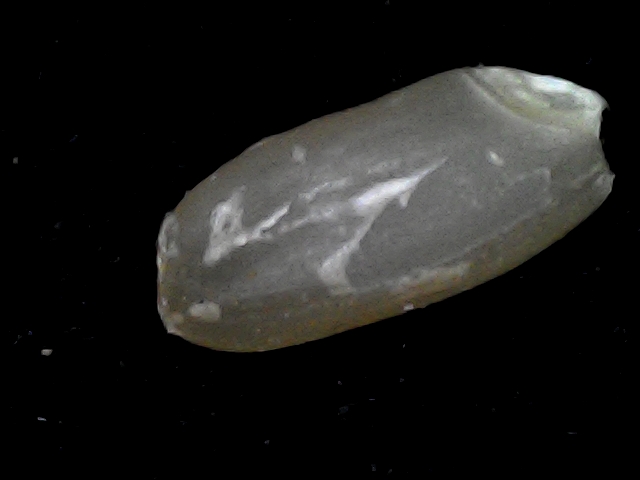
Rice variety: BD76